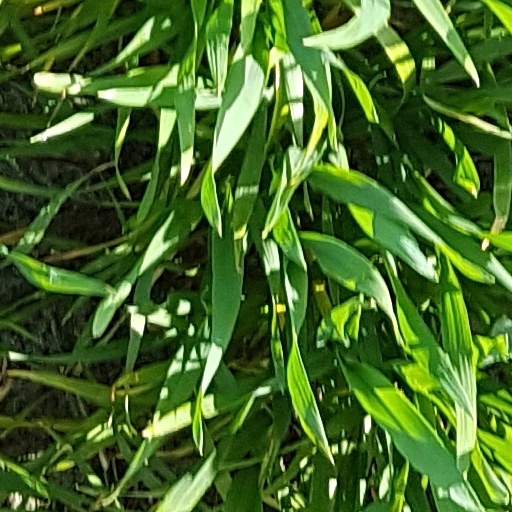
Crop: wheat